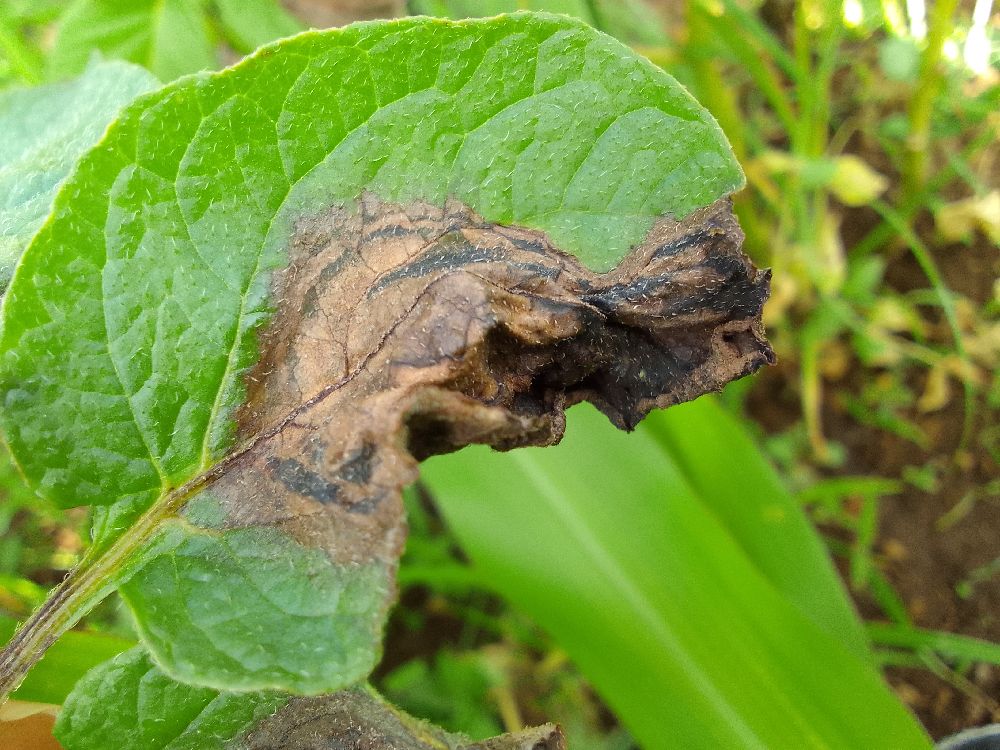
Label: Late blight